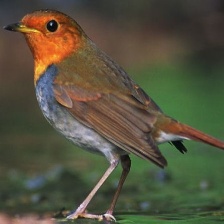
Species: JAPANESE ROBIN
Scientific name: ERITHACUS AKAHIGE
ImageNet parent category: robin